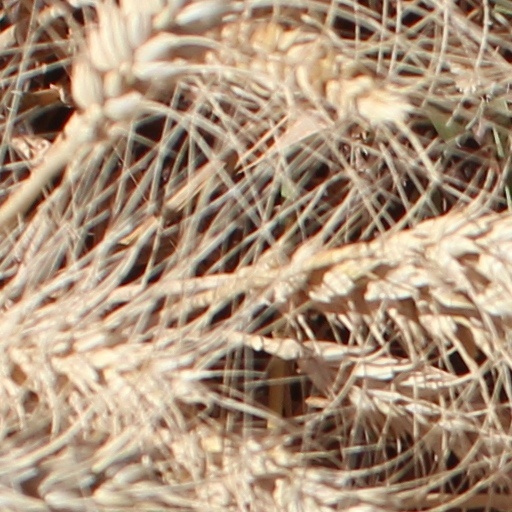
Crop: wheat